Sociocultural evolution

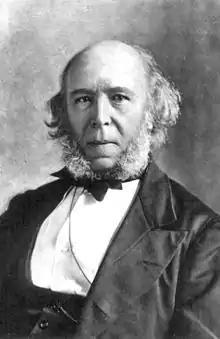
Herbert Spencer

In the mid-19th century, a "revolution in ideas about the antiquity of the human species" took place "which paralleled, but was to some extent independent of, the Darwinian revolution in biology." Especially in geology, archaeology, and anthropology, scholars began to compare "primitive" cultures to past societies and "saw their level of technology as parallel with that of Stone Age cultures, and thus used these peoples as models for the early stages of human evolution". A developmental model of the evolution of the mind, of culture, and of society was the result, paralleling the evolution of the human species: "Modern savages [sic] became, in effect, living fossils left behind by the march of progress, relics of the Paleolithic still lingering on into the present." Classical social evolutionism is most closely associated with the 19th-century writings of Auguste Comte and of Herbert Spencer (coiner of the phrase "survival of the fittest"). In many ways, Spencer's theory of "cosmic evolution" has much more in common with the works of Jean-Baptiste Lamarck (1744-1829) and of Auguste Comte than with contemporary works of Charles Darwin. Spencer also developed and published his theories several years earlier than Darwin. In regard to social institutions, however, there is a good case that Spencer's writings might be classified as discussing social evolutionism. Although he wrote that societies over time progressedand that progress was accomplished through competitionhe stressed that the individual rather than the collectivity is the unit of analysis that evolves; that, in other words, evolution takes place through natural selection and that it affects social as well as biological phenomenon. Nonetheless, the publication of Darwin's works proved a boon to the proponents of sociocultural evolution, who saw the ideas of biological evolution as an attractive explanation for many questions about the development of society.